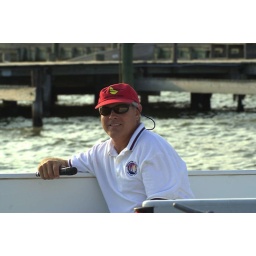
Clear Lake, Texas Wednesday sail boat races in 2006